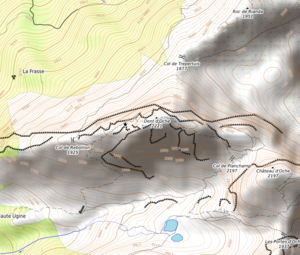
carte réalisée sur umap This map was created from OpenStreetMap project data, collected by the community. This map may be incomplete, and may contain errors. Don't rely solely on it for navigation.
La dent d'Oche est une montagne de Haute-Savoie, dans le massif du Chablais, à proximité de la frontière franco-suisse, qui culmine à 2 221 mètres d'altitude. Située à la limite des territoires communaux de Bernex et de Novel, elle domine Évian, Thonon et le Léman. Le sommet offre une vue panoramique sur les Alpes franco-suisses et les Préalpes suisses. C'est le sommet de plus de 2 000 mètres le plus septentrional de France.